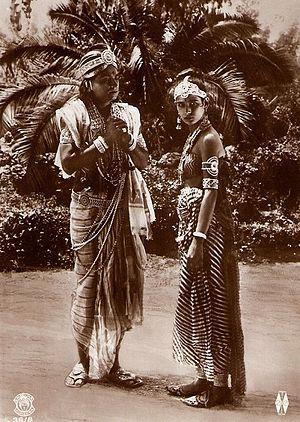
Himansu Rai et Seeta Devi dans une scène de Prem Sanyas (1925)
Prem Sanyas est un film muet germano-indien de 1925 réalisé par Franz Osten. Le scénario est adapté du poème d'Edwin Arnold La Lumière de l'Asie. Il s'agit du premier volet d'un triptyque d'Himanshu Rai consacré aux religions indiennes. Les deux films suivants, Shiraz et Prapancha Pash, font référence quant à eux l'islam et à l'hindouisme.
Le cinéma indien, au sens large, rassemble les productions cinématographiques réalisées en Inde ou considérées comme étant indiennes pour diverses raisons.